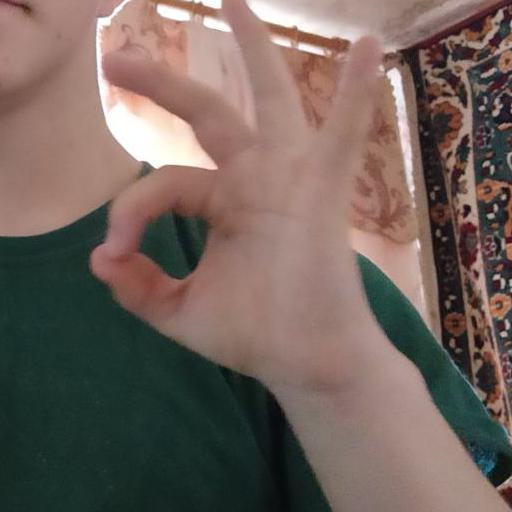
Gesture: ok